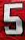
Number: 5